Leptochiton (plant)

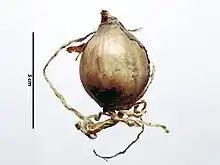
"Leptochiton quitoensis" (Herb.) Sealy bulb with scale bar (3 cm)

It was published by Joseph Robert Sealy in 1937 with "Leptochiton quitoensis" as the type species. It is placed in the tribe Hymenocallideae.